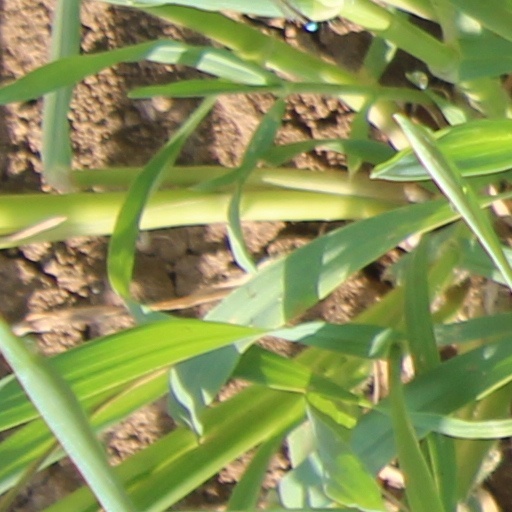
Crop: wheat